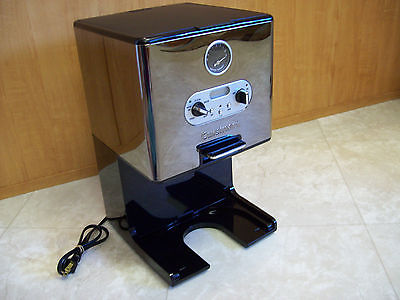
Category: coffee maker